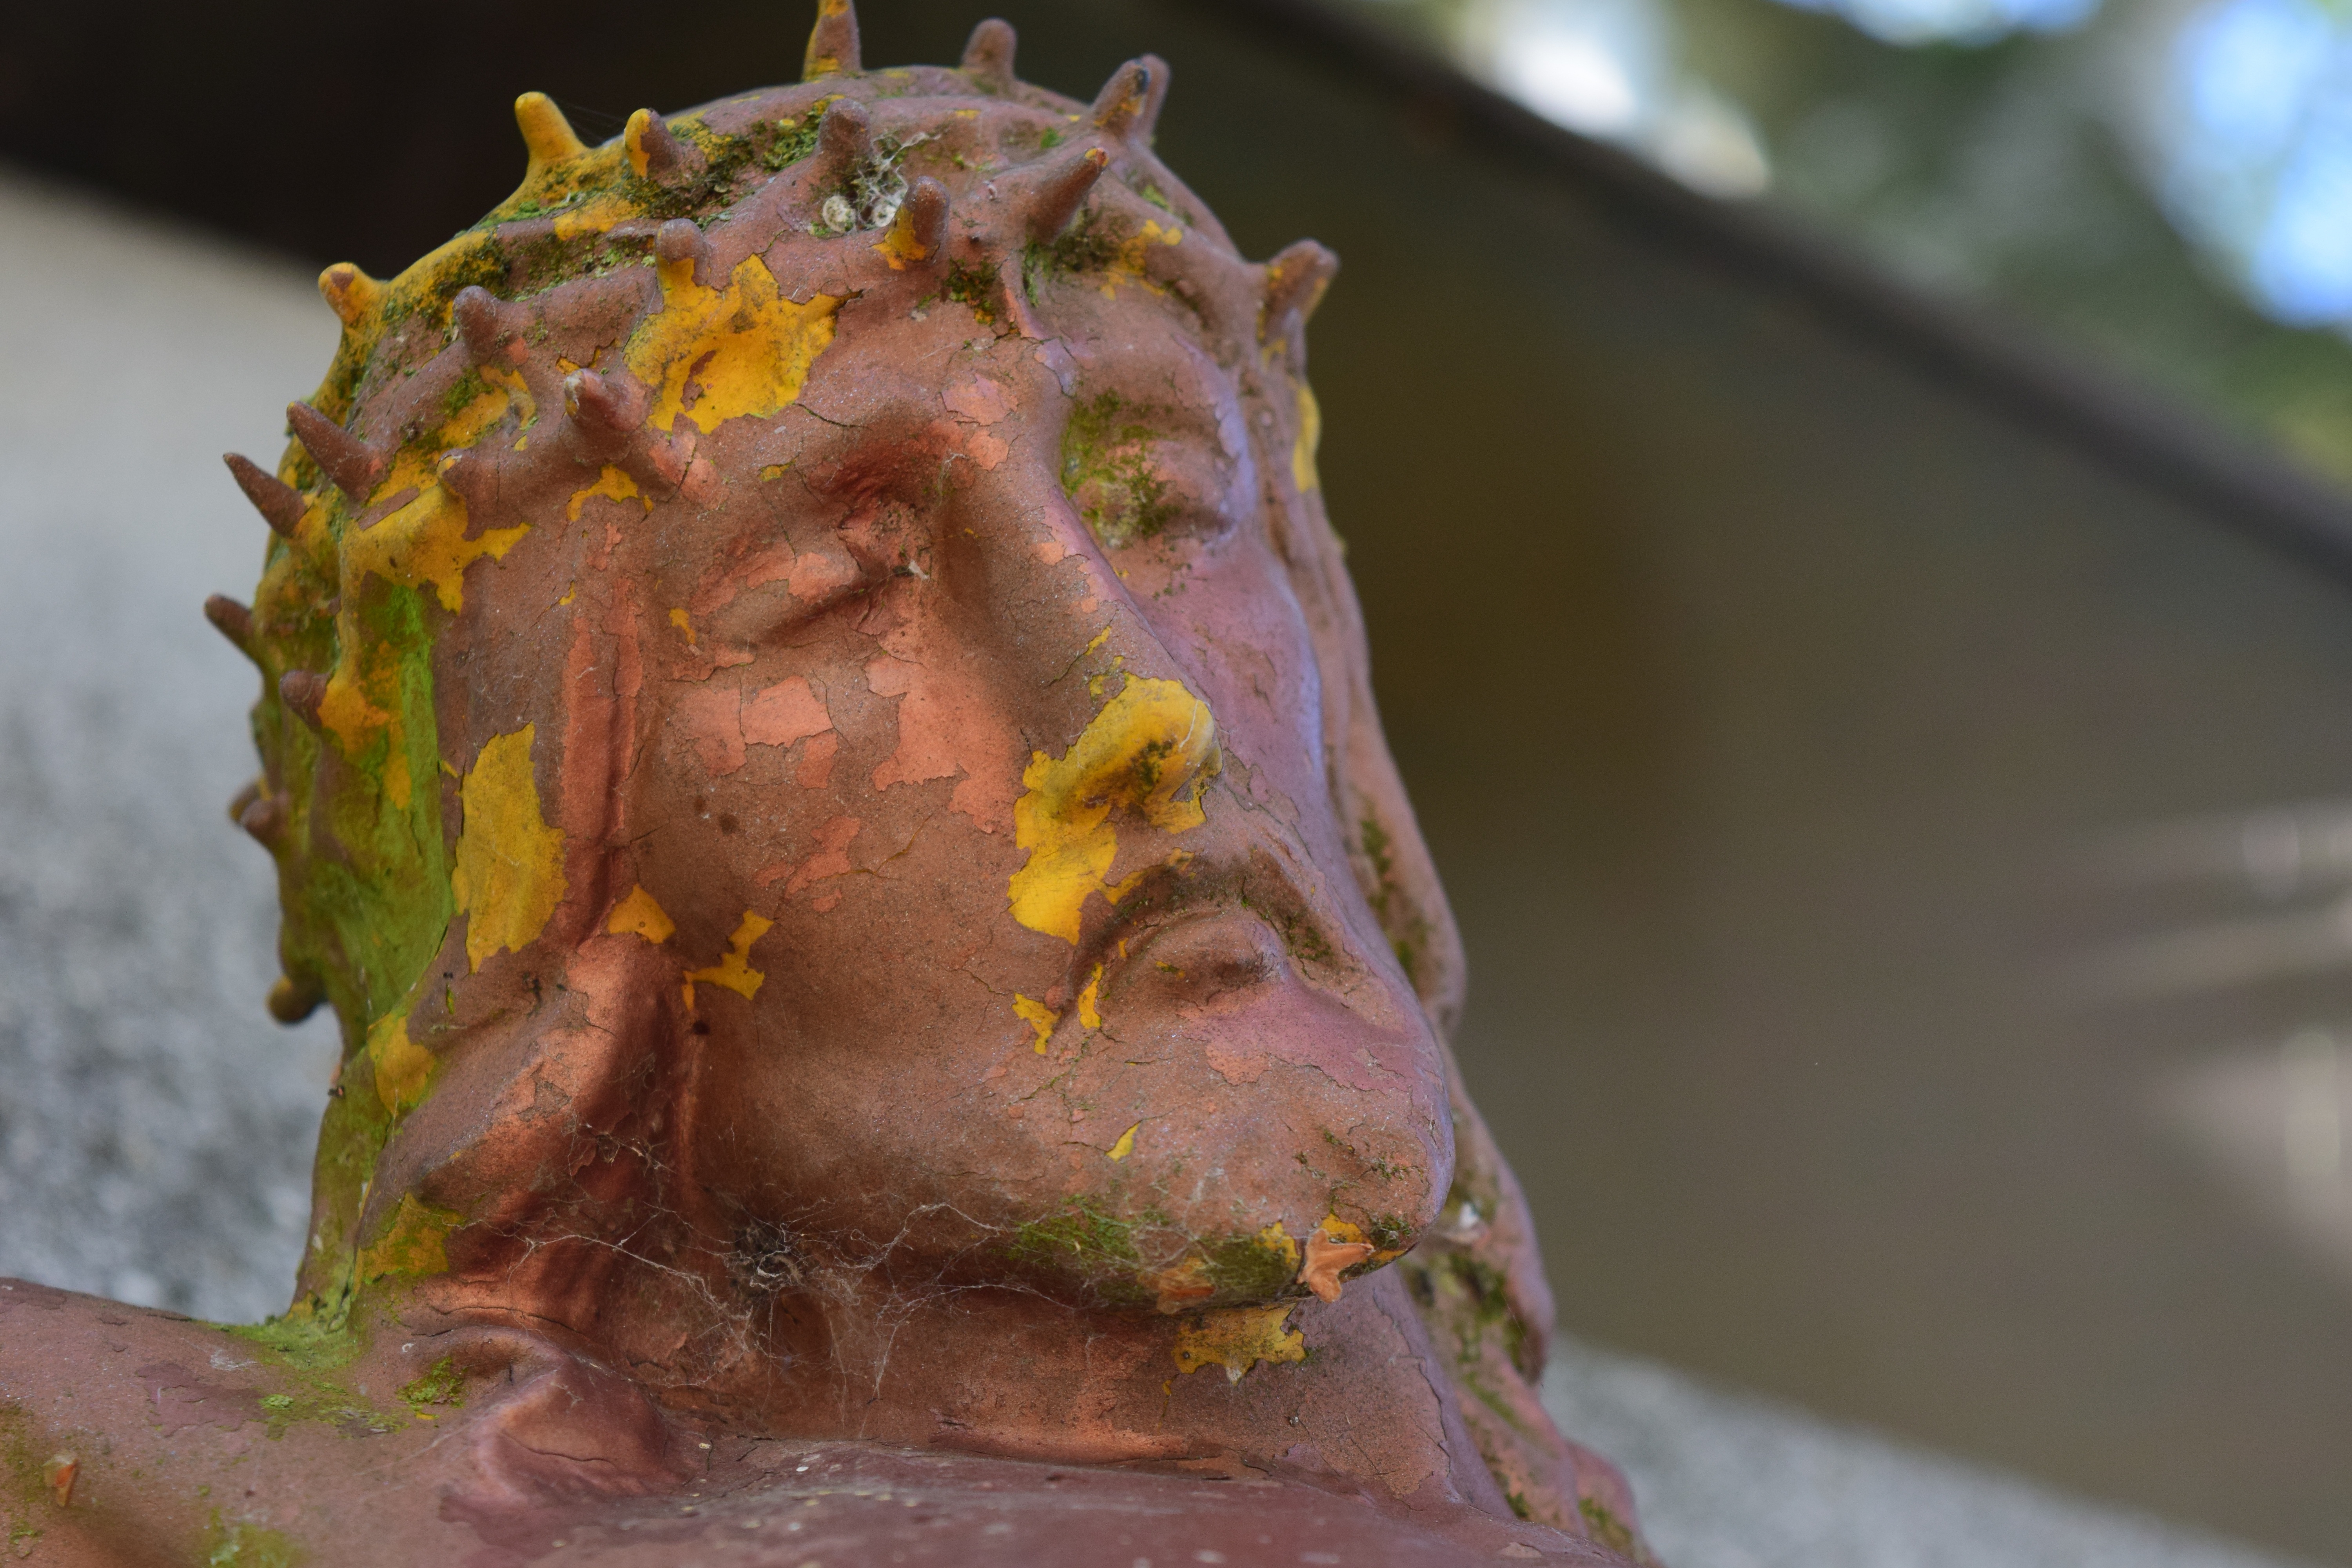
leaf, flower, monument, statue, color, religion, church, cross, fig, weathered, sculpture, christ, art, temple, faith, head, jesus, christianity, bavaria, carving, tradition, protection, crucifix, jesus christ, christi, field cross